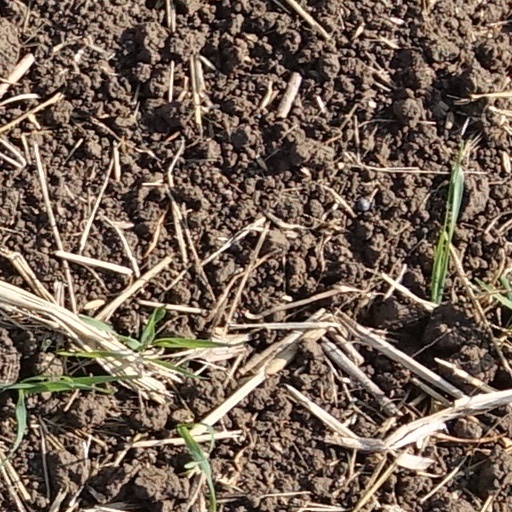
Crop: wheat